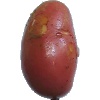
Label: Potato Red Washed 1